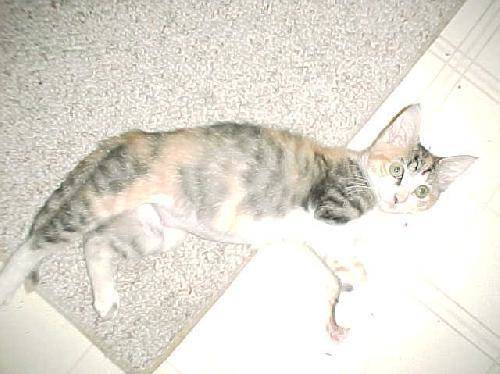
Label: cat